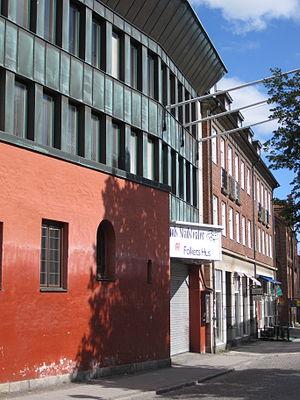
Lund est une ville située au sud-ouest de la Scanie, à l'extrême sud de la Suède. La ville est la 11ᵉ ville la plus peuplée de Suède, comptant 82 800 habitants en 2010 et 108 947 habitants en comptant le reste de la commune. Elle fait partie de la région de l'Öresund, qui inclut Malmö et Copenhague, et est une des régions les plus dynamiques d'Europe.